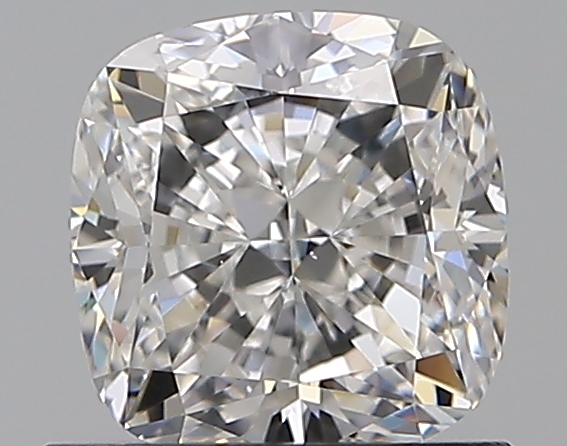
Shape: cushion
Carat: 1
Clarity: VS1
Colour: E
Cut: EX
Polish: EX
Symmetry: EX
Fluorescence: M
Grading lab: GIA
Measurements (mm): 5.59 x 5.43 x 3.77